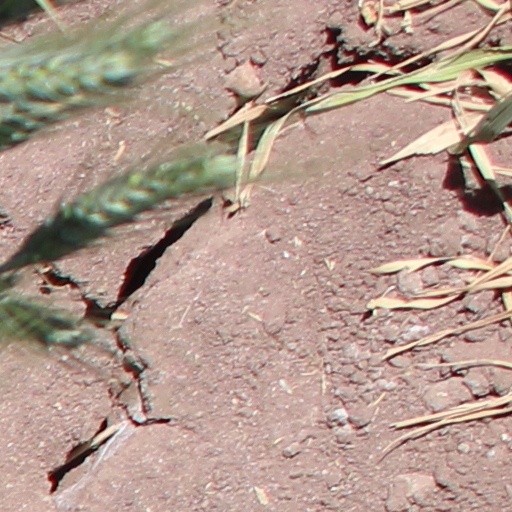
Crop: wheat